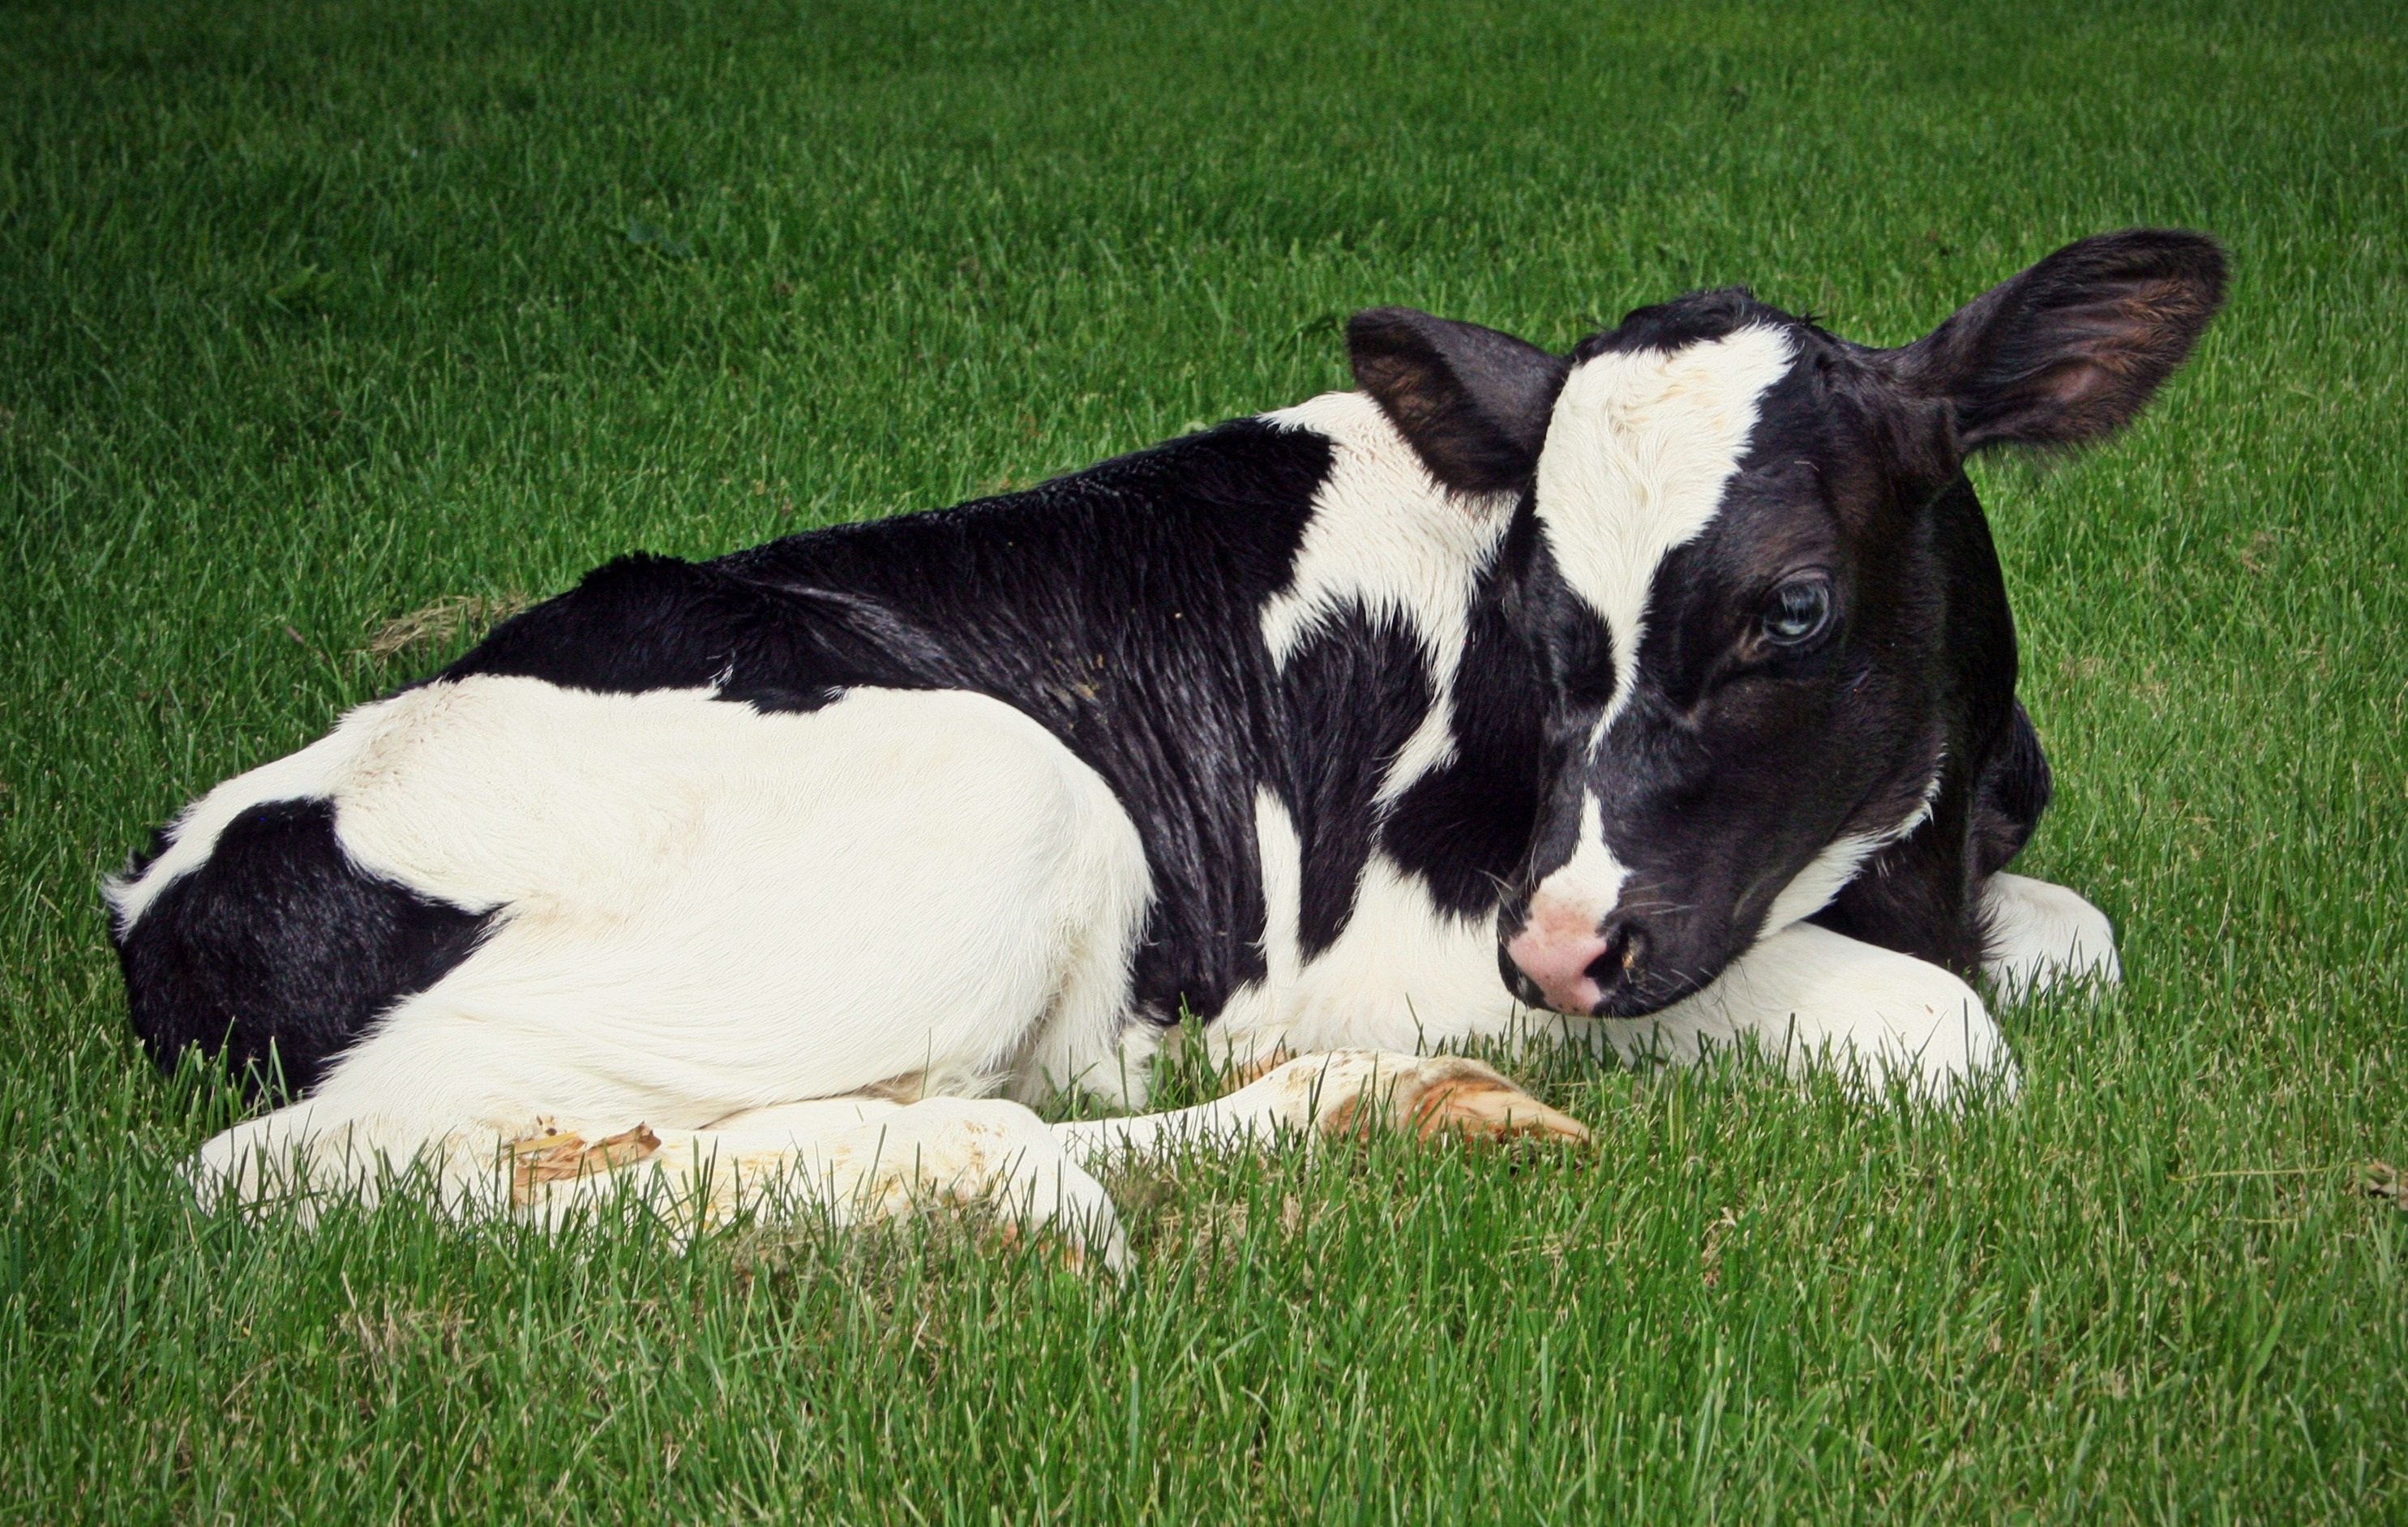
grass, dog, pasture, livestock, mammal, bovine, calf, vertebrate, dog breed, terrier, dairy, holstein, dog like mammal, cattle like mammal